Elisabeth Cobb

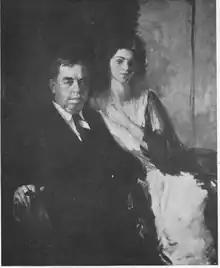
Portrait of Elisabeth Cobb and her father Irvin S. Cobb by Wayman Elbridge Adams

Elisabeth Cobb (8 October 1902 – 26 May 1959) was an American writer. Her father was Irvin S. Cobb, a well-known humorist. One of her best known works was her 1934 novel "She Was A Lady". She died in New York in May 1959.